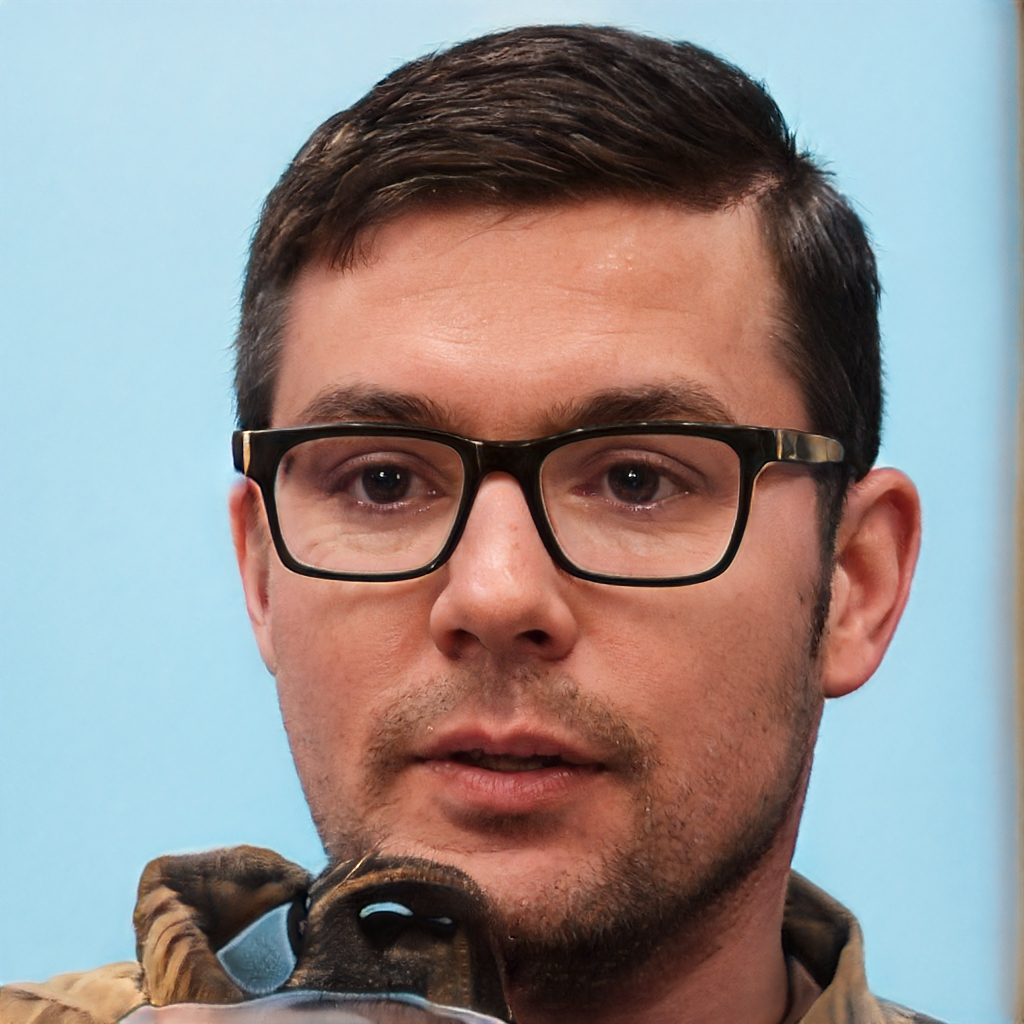
Label: Colored